Lake Superior and Ishpeming 33

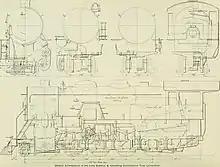
The original 1916 diagram for the SC-1, No. 33's original class

In 1924, the MM&SE became purchased by the LS&I, so they'd increase their locomotive roster and the size of their map. Afterwards, the hogs were reclassified as SC-1s and were initially renumbered 30-33. One year later, the LS&I purchased two former Chicago River and Indiana 2-8-0s 1 and 2 from the General Equipment Company, and while they were renumbered 30 and 31, the SC-1s 30 and 31 became 34 and 35. Between 1925 and 1927, almost all the SC-1s, with the exception of No. 34, were given booster trucks beneath their tenders, which increased their tractive effort to 67,725 pounds, but this figure was raised to 72,309 pounds when the tractive effort of each locomotive was boosted to 60,484 pounds in an eventual rebuilding process. Until the arrival of the LS&I's 2-10-2 "Santa Fe" types from the Hocking Valley Railway in 1930, the SC-1s remained as the backbone of the LS&I's mainline ore services, as they muscled heavy car loads of iron ore trains, but they were unfrequently used during the winter, so their usage was prolonged. No. 33 continued to pull iron ore between Marquette, Negaunee, and West Ishpeming, and as the 1950s progressed, it was re-assigned for heavy switching whenever needed. By 1962, however, the LS&I had made a complete transition to diesel power, and No. 33 was retired in 1957 before it was stored in one of the LS&I's sidelines.